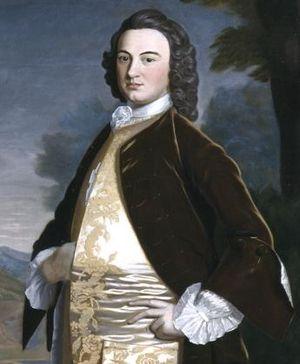
James Bowdoin était un chef politique et intellectuel américain de Boston, Massachusetts pendant la révolution américaine. Après l'indépendance, il était gouverneur du Massachusetts.